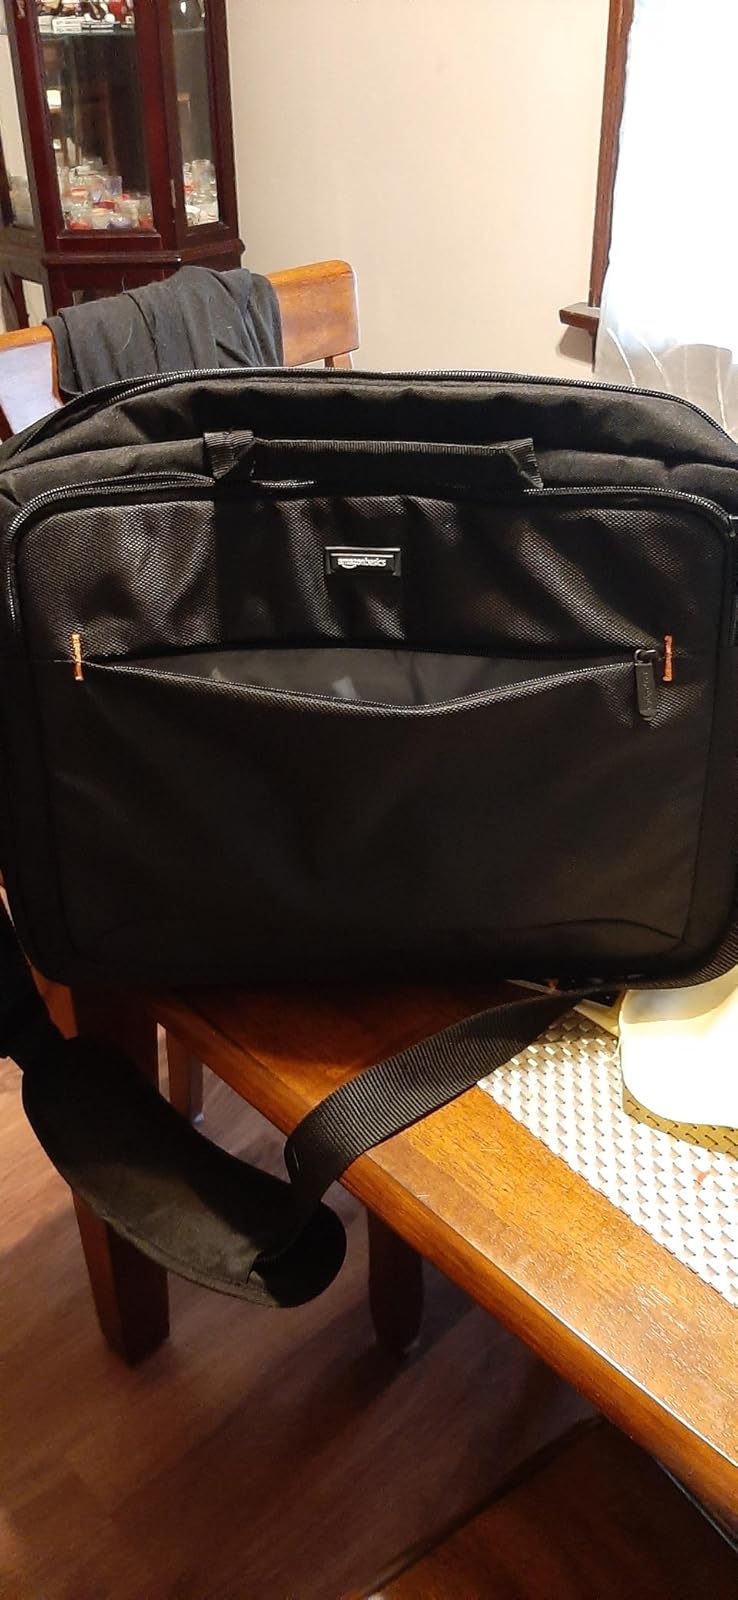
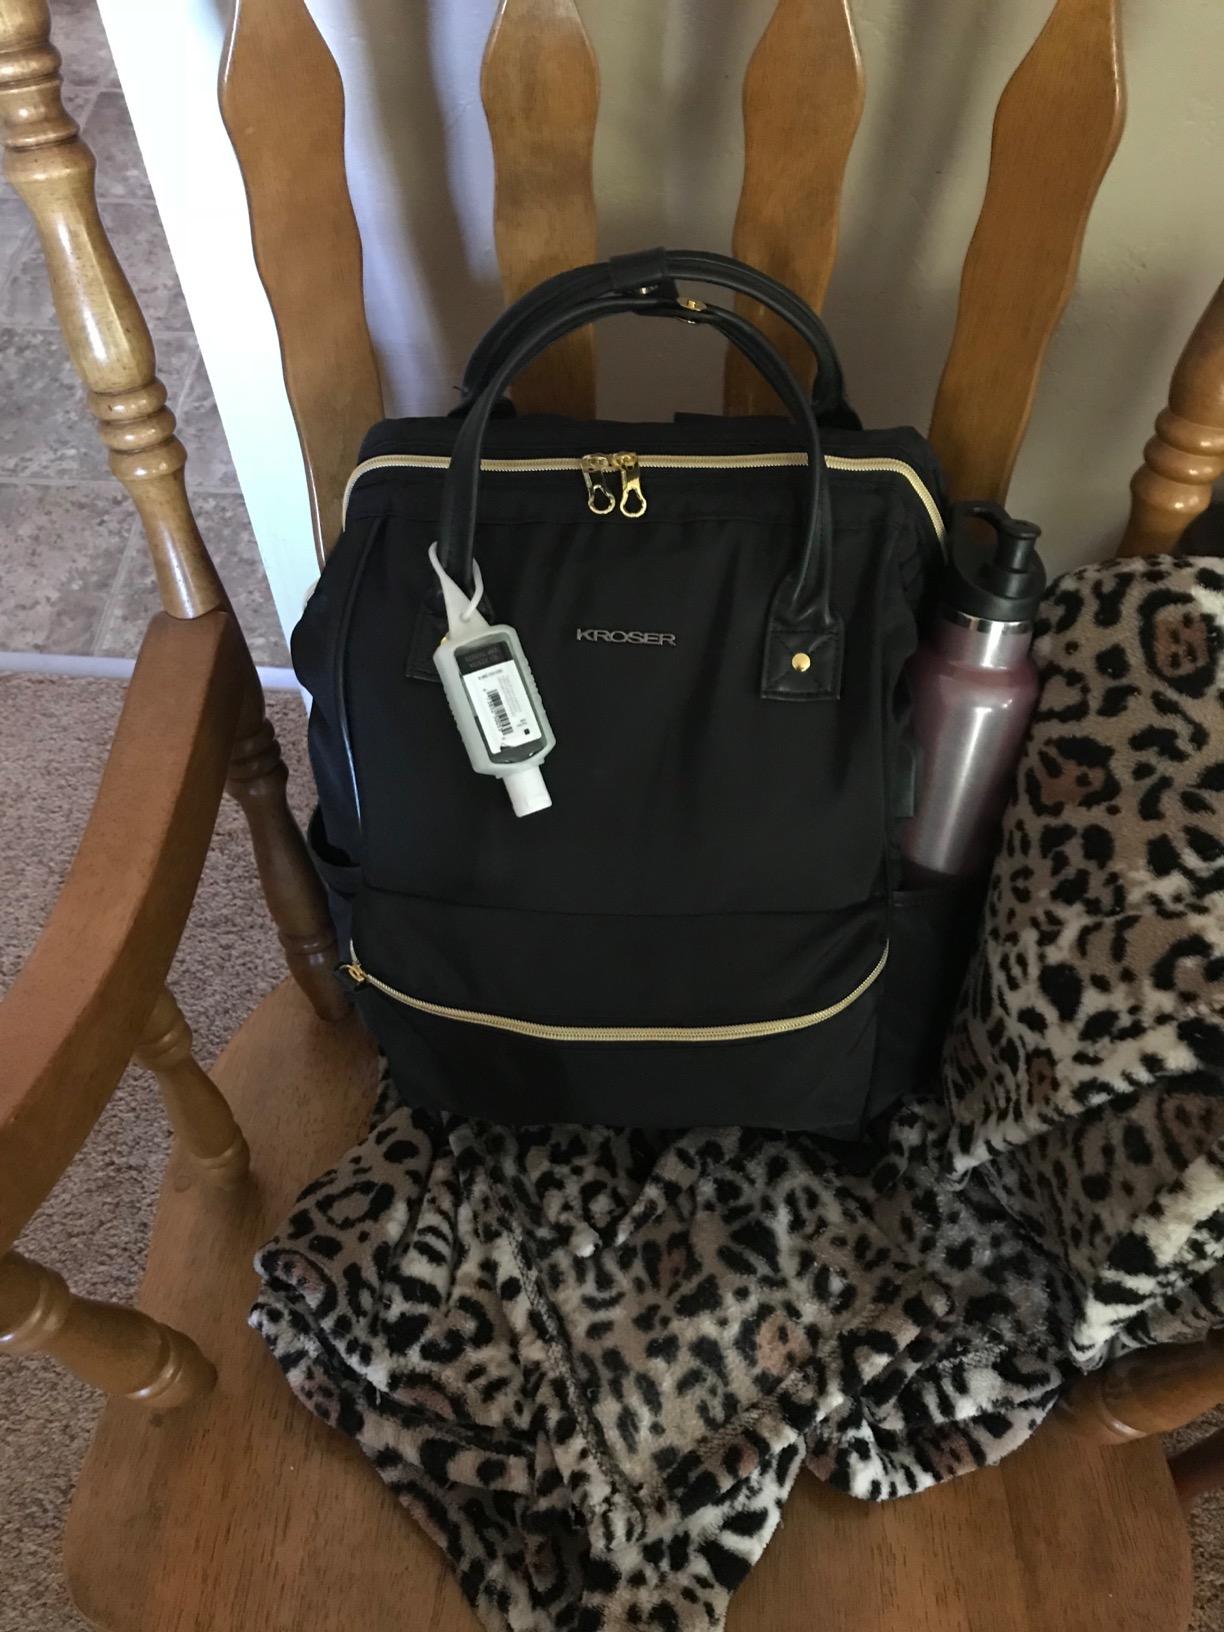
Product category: bag
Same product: no